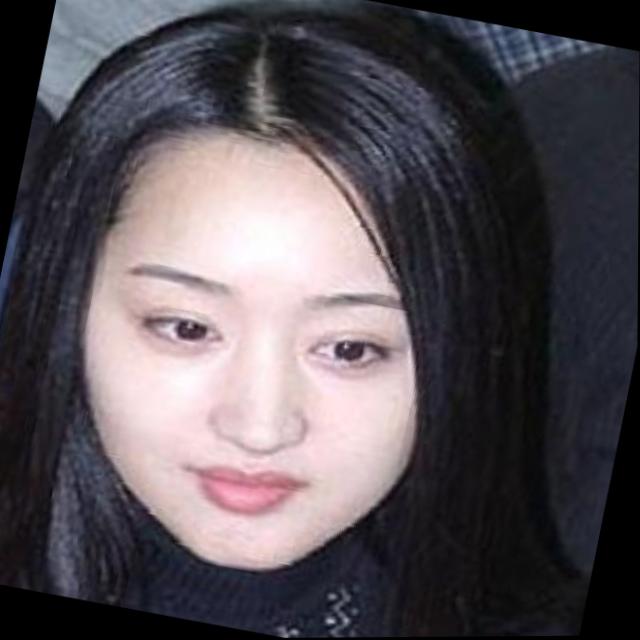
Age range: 21-44